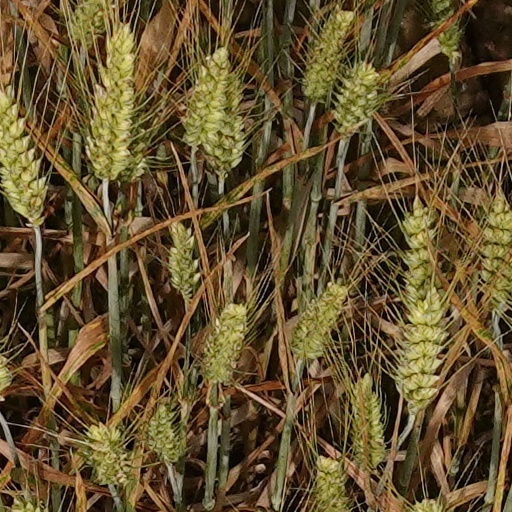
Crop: wheat